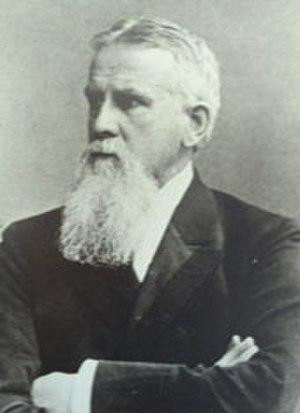
La science sous le Troisième Reich a trait à l'histoire des disciplines scientifiques en Allemagne entre 1933 à 1945. Le régime nazi ne porte pas aux sciences fondamentales un grand intérêt, sauf si les recherches sont en rapport avec l'idéologie nationale-socialiste ou peuvent avoir des applications militaires ou économiques concrètes. La collaboration des scientifiques avec le régime est donc ambiguë : si certains sont des nazis convaincus et d'autres démis de leurs fonctions ou exilés en raison de leurs origines raciales, la majorité poursuit ses travaux dans une certaine indifférence. Il convient néanmoins de distinguer les disciplines partiellement inféodées au régime des sciences dures, qui, pour des raisons de crédibilité scientifique, ne permettaient pas des dérives idéologiques.
La géopolitique est l'étude des effets de la géographie sur la politique internationale et les relations internationales. C'est une méthode d'étude de la politique étrangère pour comprendre, expliquer et prédire le comportement politique international à travers les variables géographiques. Il s'agit notamment des études régionales, du climat, de la topographie, de la démographie et des ressources naturelles.